The Fits (film)

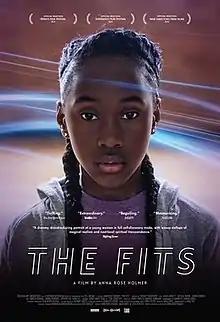
Theatrical release poster

The Fits is a 2015 American drama film directed by Anna Rose Holmer in her feature debut. The film tells the story of Toni (Royalty Hightower), an 11-year-old tomboy who struggles to fit into a girls’ dance troupe as its members begin to suffer from an inexplicable epidemic of violent fits.